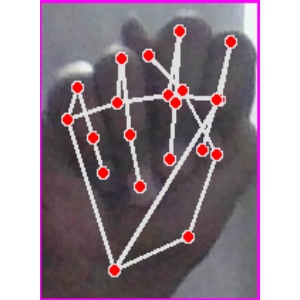
अक्षर: न